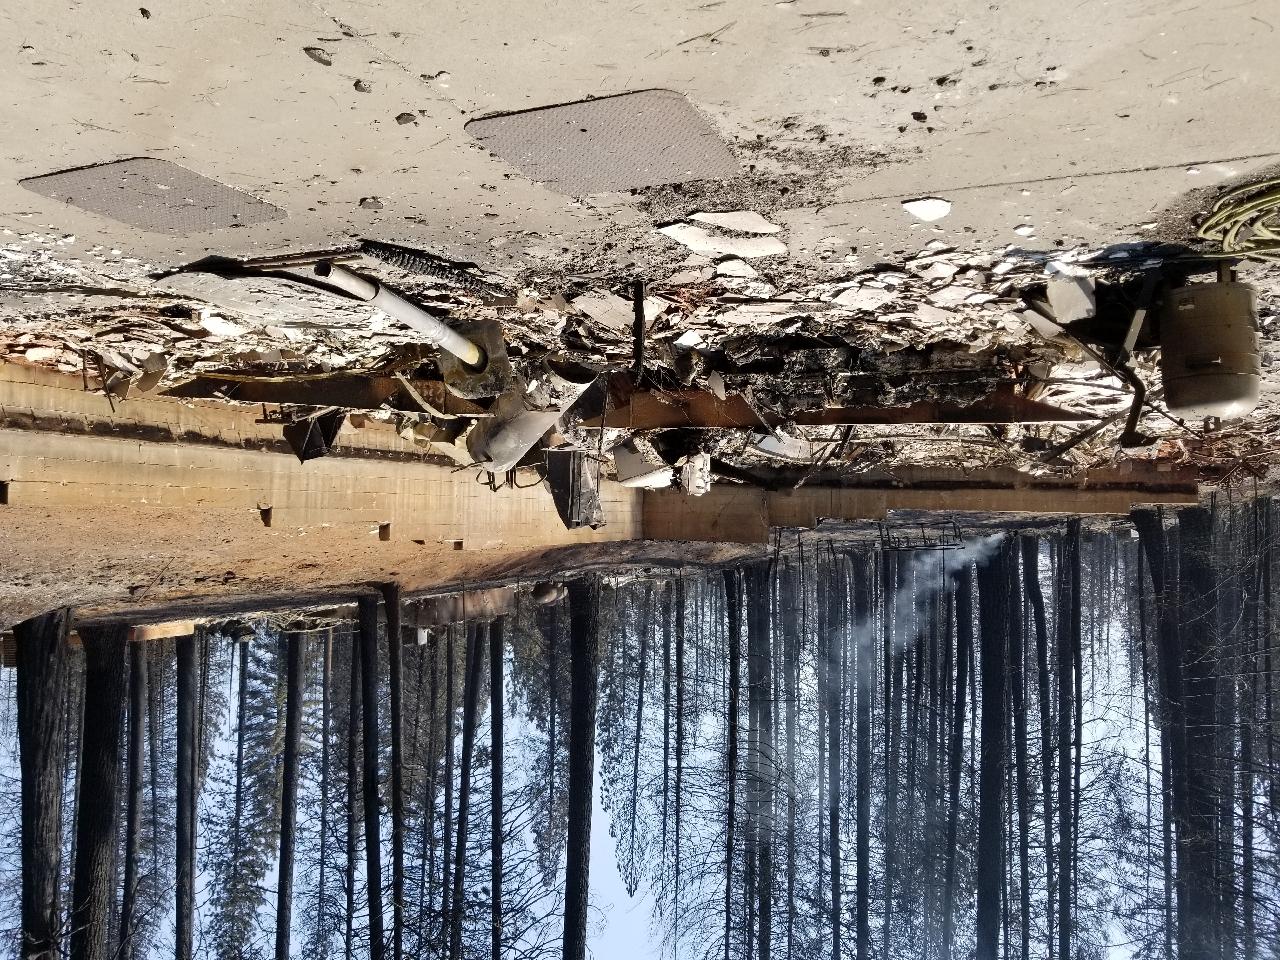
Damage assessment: destroyed